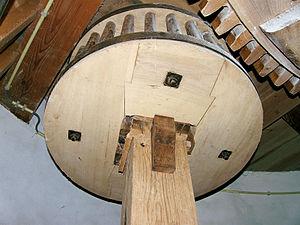
Le moulin à vent est un dispositif qui transforme l’énergie éolienne en mouvement rotatif au moyen d’ailes ajustables. En tant que moulin, il est utilisé le plus souvent pour moudre des céréales, broyer, piler, pulvériser diverses substances, presser des drupes ou écraser des olives pour produire de l'huile; il a pu aussi servir à actionner une pompe, par exemple pour l’irrigation ou pour assécher les polders; ou un groupe de scies.
La lanterne ou roue cylindrique à fuseaux est l'une des deux parties d'un type d'engrenage particulier appelé aussi engrenage à fuseaux que l'on retrouvait aussi dans certains moulins et autres machines. Des fuseaux ou cylindres sont adaptés à deux plateaux circulaires, nommés aussi tourte ou tourteau; l'ensemble forme la lanterne. Elle est menée par les dents d'une roue, ou rouet